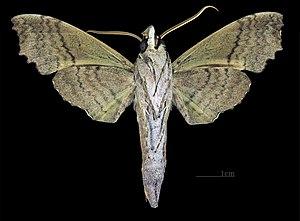
Aleuron carinata est une espèce de lépidoptères de la famille des Sphingidae, sous-famille des Macroglossinae, de la tribu des Dilophonotini et du genre Aleuron.